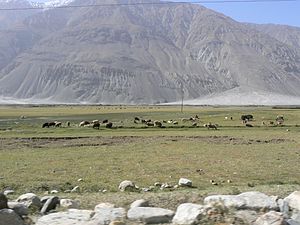
Badakhshan (provins) / Geografi
Fra Wakhan-korridoren
Badakhshan er en region beliggende mellem bjergkæden Hindu Kush og floden Amu Darja i det nordøstlige Afghanistan og de sydøstlige dele af Tadsjikistan. I Afghanistan er Badakshan-provinsen en af landets 34 provinser og omfatter Wakhan-korridoren.